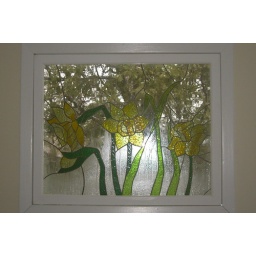
Stained glass window in the master bedroom